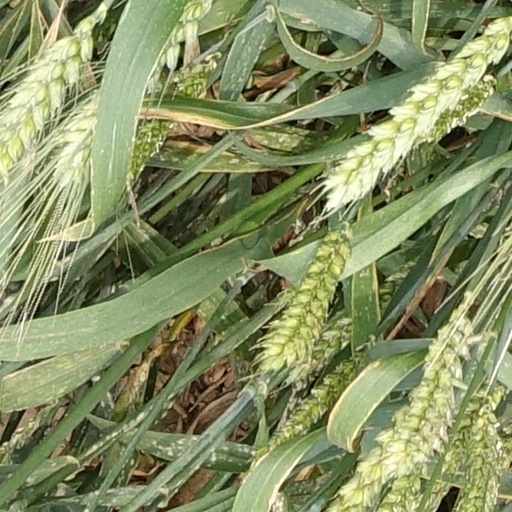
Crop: wheat